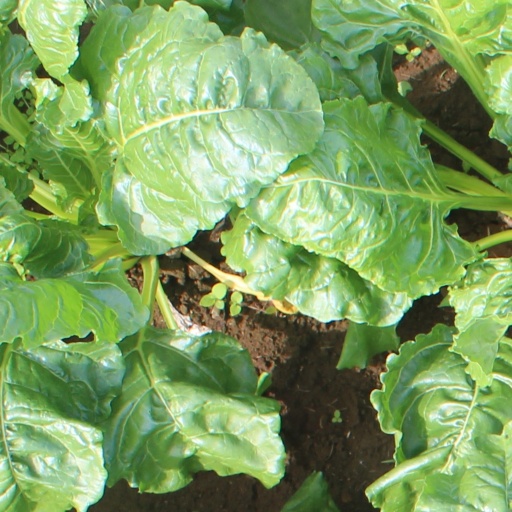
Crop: sugar beet